Hurricane Chantal (1989)

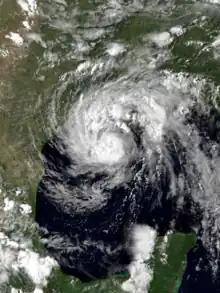
Chantal near peak intensity south of the Texas coast on July 31

Hurricane Chantal was one of three tropical cyclones to make landfall in Texas during the 1989 Atlantic hurricane season. The third named storm and the first hurricane of the season, Chantal slowly developed on July 30 in the southern Gulf of Mexico from a tropical disturbance that was previously within Intertropical Convergence Zone (ITCZ) while near Trinidad and Tobago. While heading north-northwestward, the depression steadily intensified and was upgraded to Tropical Storm Chantal on the following day. Thereafter, Chantal quickly strengthen and became a hurricane on August 1. After intensifying slightly further, Chantal made landfall near High Island, Texas later that day. The storm quickly weakened upon moving inland and fell to tropical storm intensity a few hours after landfall. Early on August 2, Chantal weakened to a tropical depression and dissipated over Oklahoma by August 4.